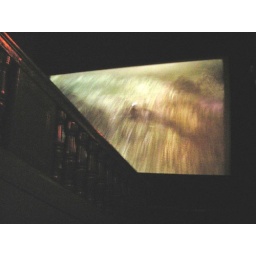
The screen in the right hand side of the balcony as seen through original stair balustrades. June 2006